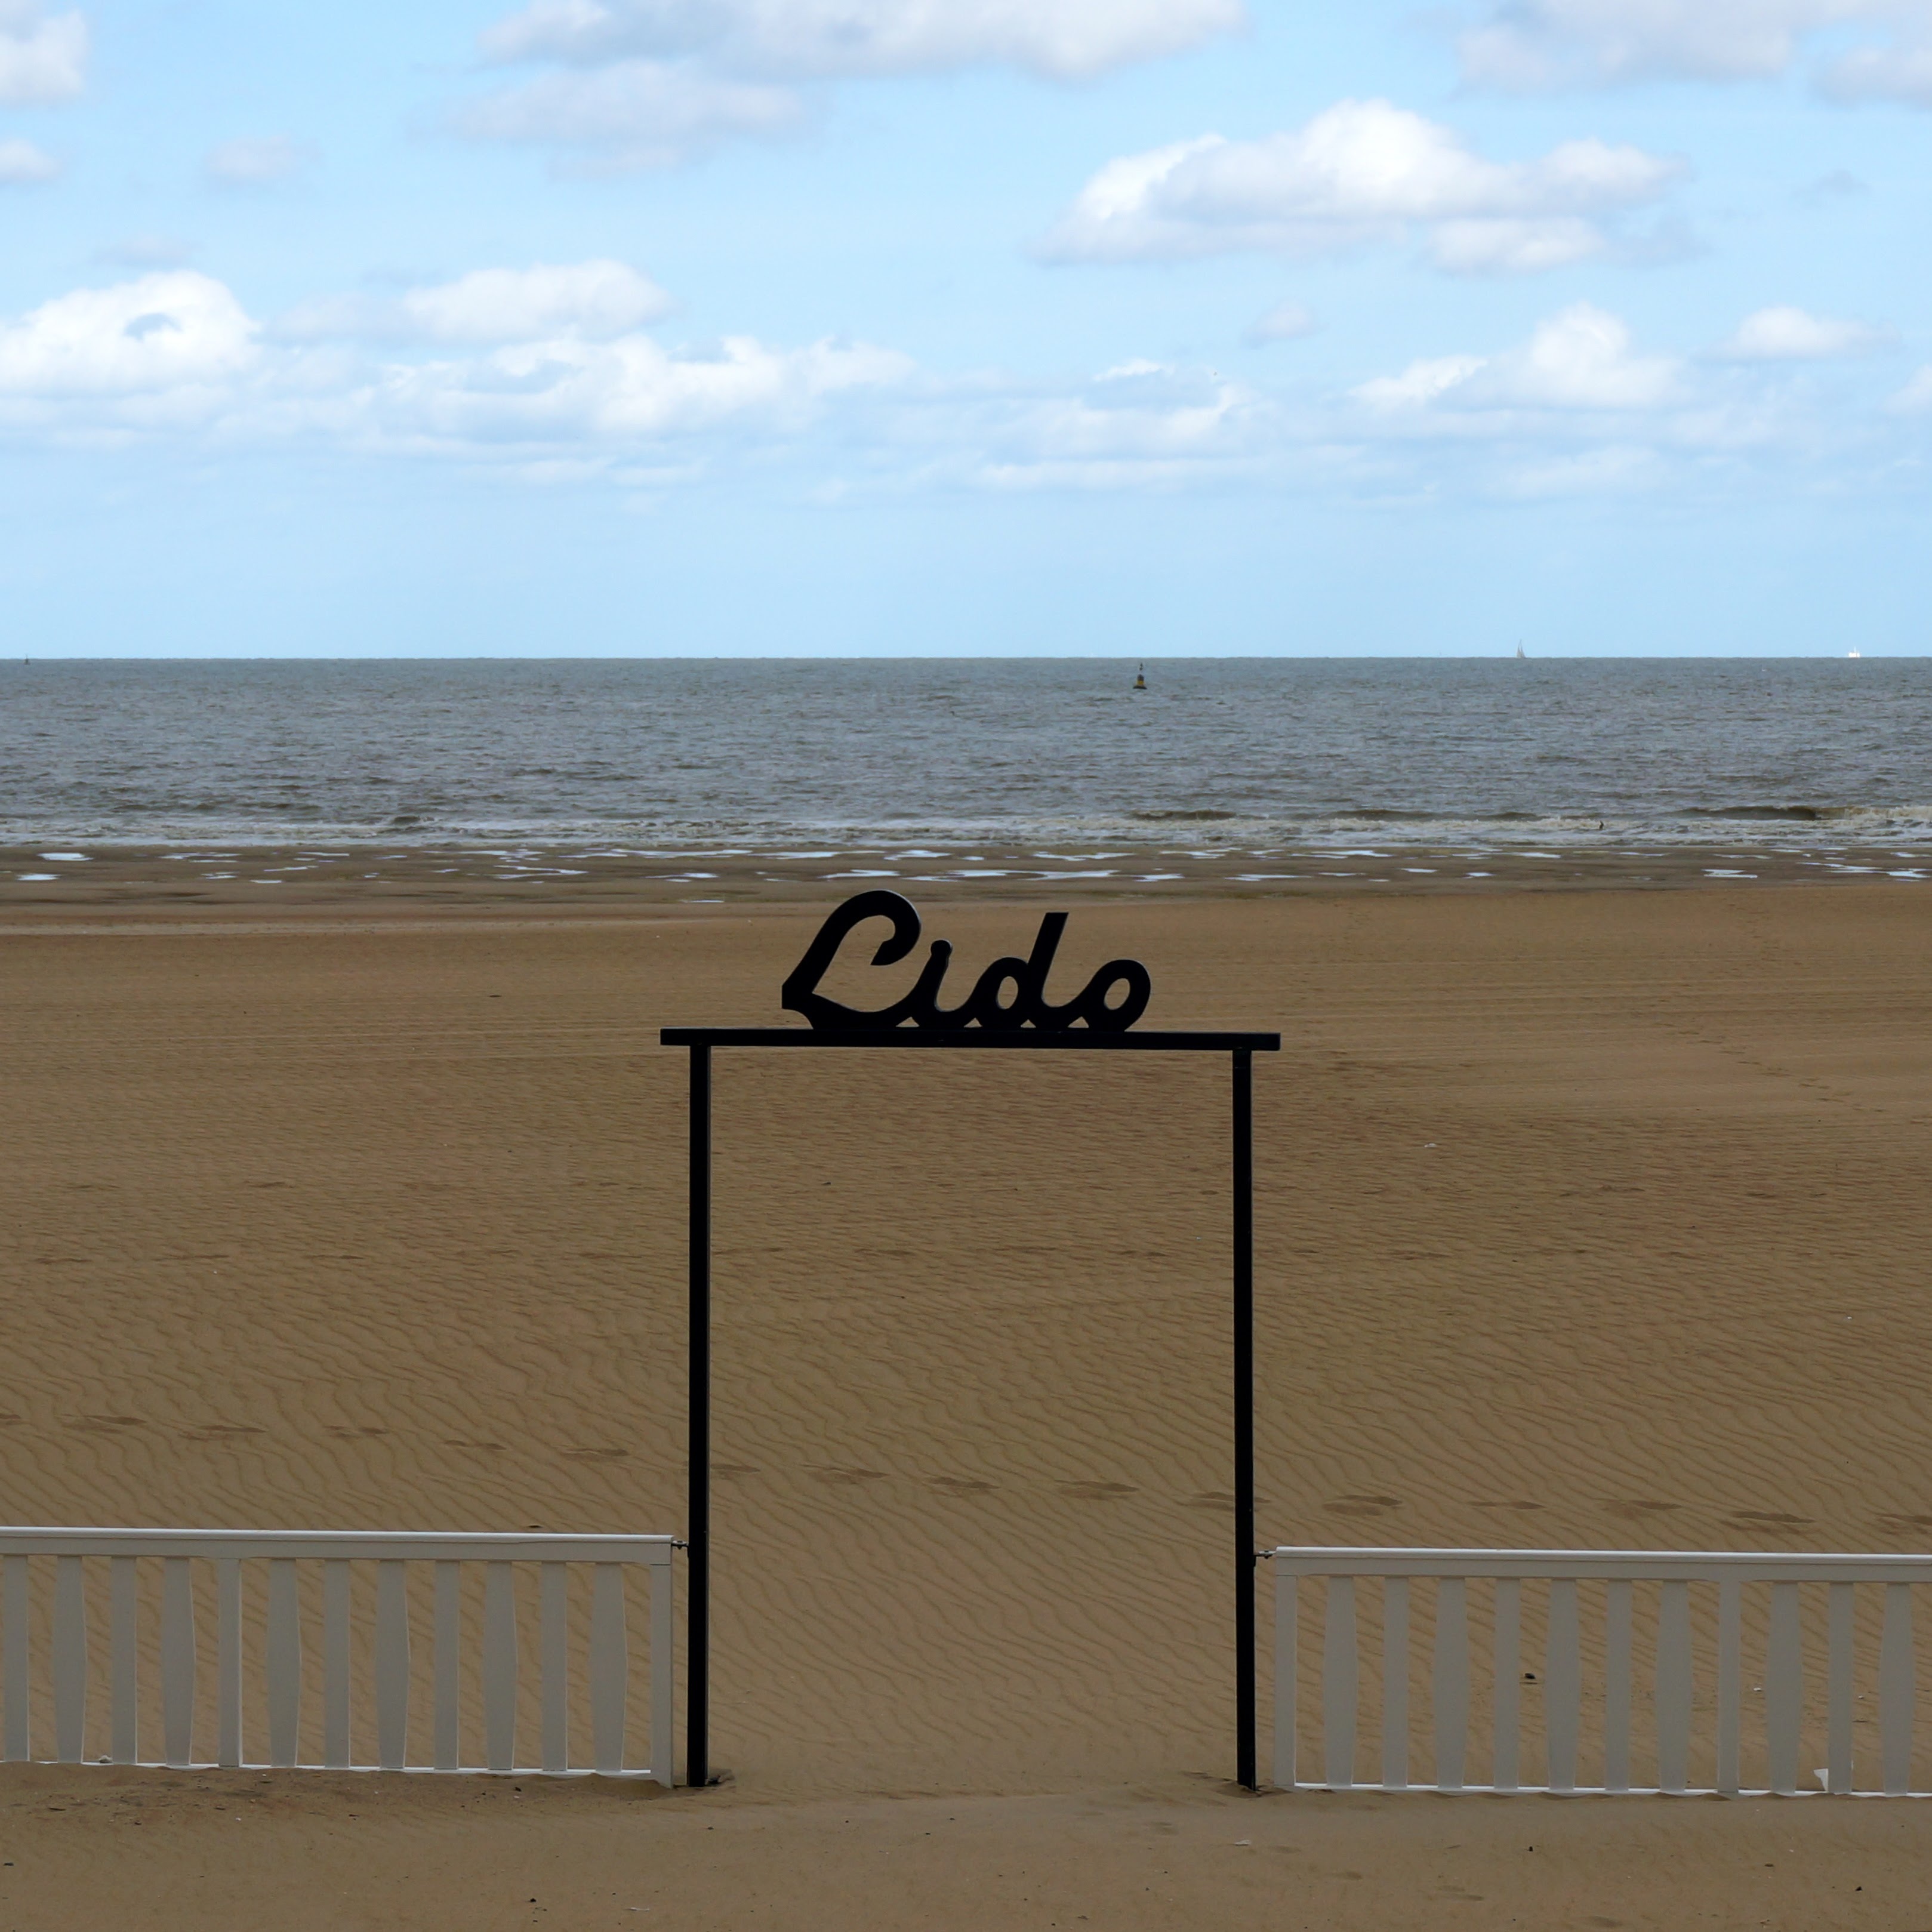
beach, sea, coast, sand, ocean, horizon, boardwalk, wood, shore, wave, walkway, door, material, body of water, beaches, side, lido, the north sea, natural environment